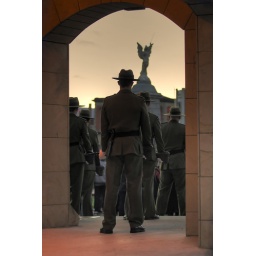
Soldier standing watch under the clock tower, with the Feilding epitaph behind him.